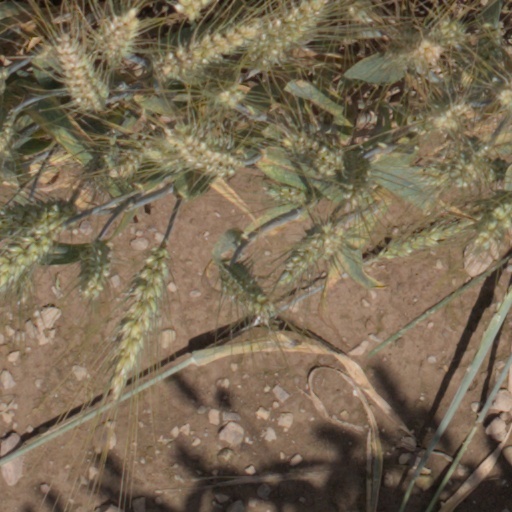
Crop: wheat